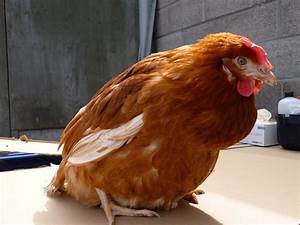
Label: gallina